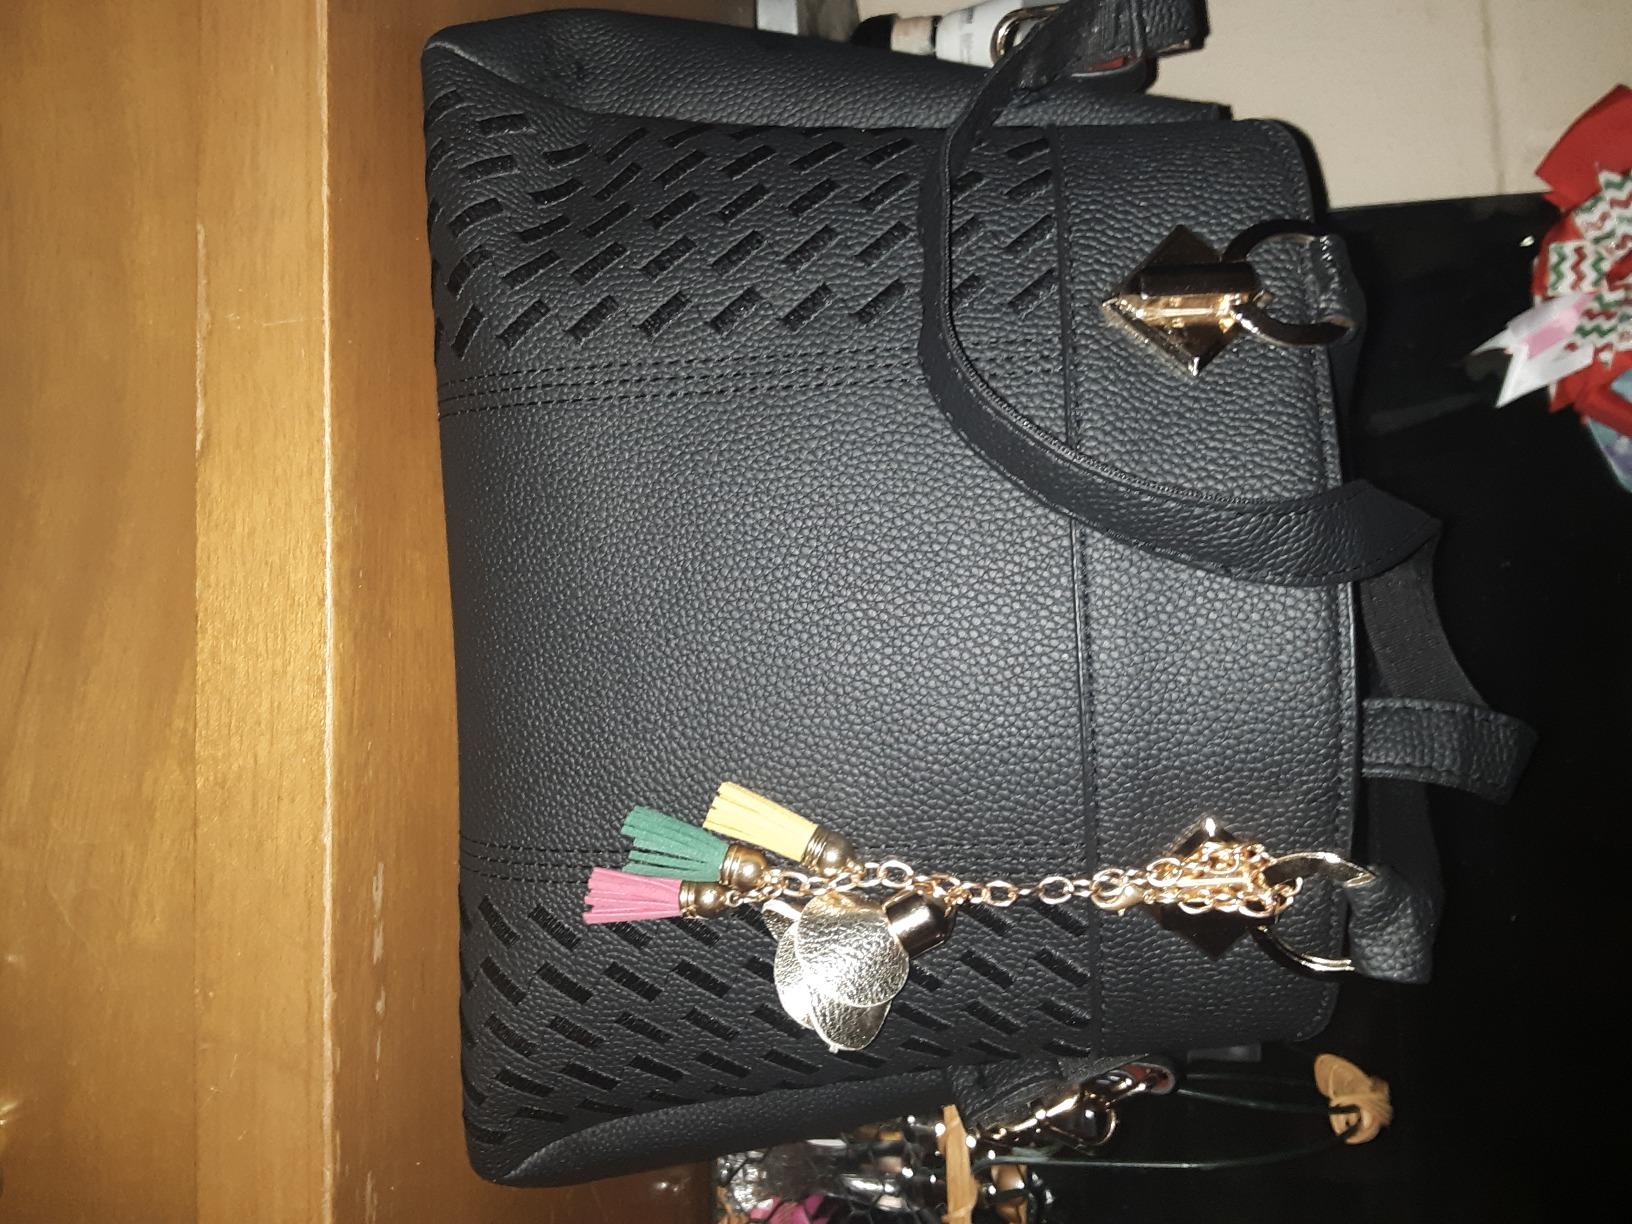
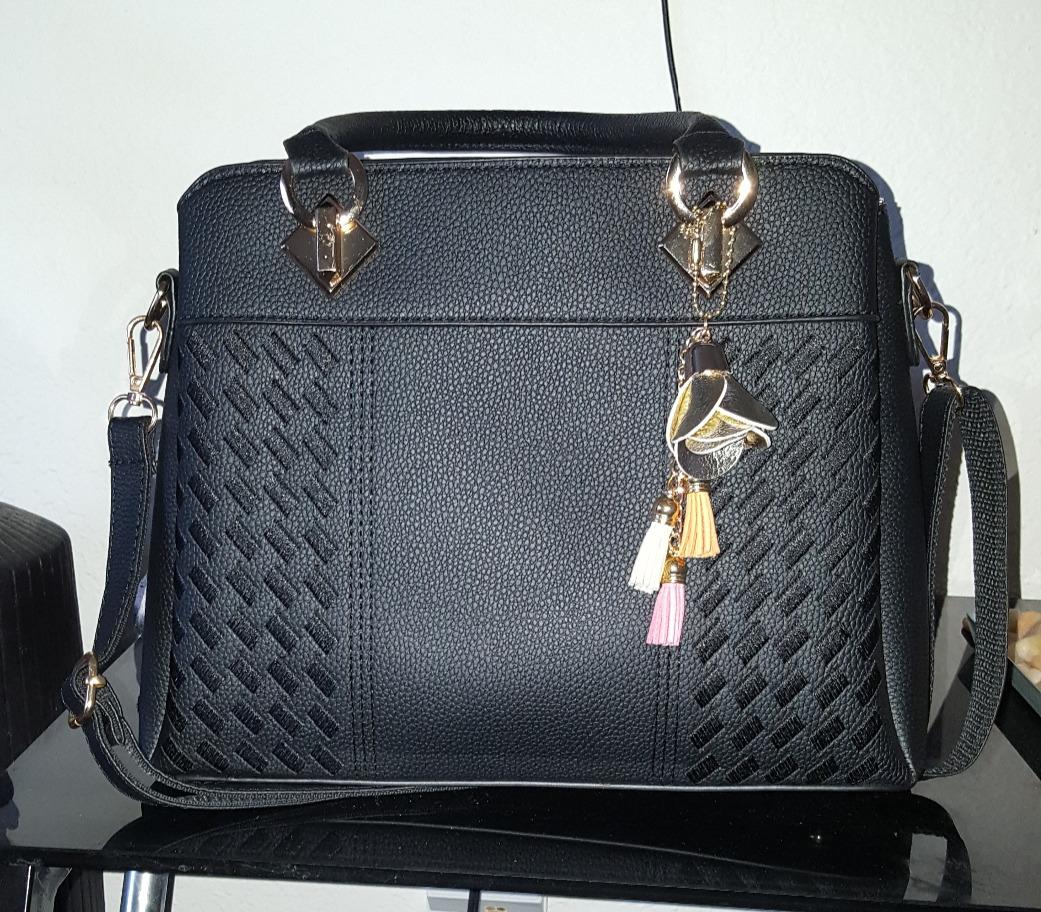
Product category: accessories_handbag
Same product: yes